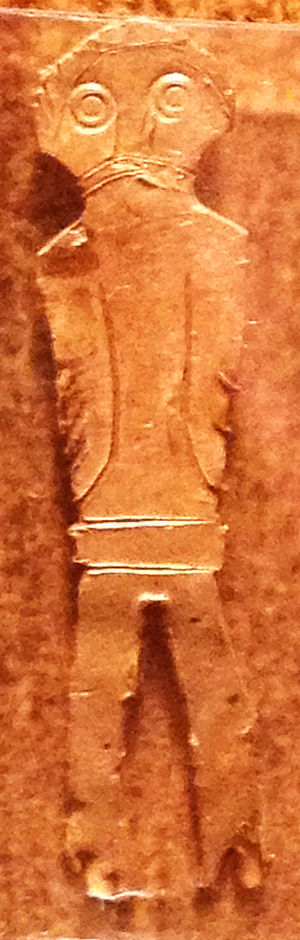
Klimachok i 535-536 / Ofringer
Guldgubbe fra Uppåkra i Skåne.
I årene 535 og 536 skete der mange ekstreme vejrbegivenheder, som kan betragtes som bemærkelsesværdige undtagelser fra jordens normale klima. En lignende hændelse blev rapporteret i 1816 – året uden sommer.